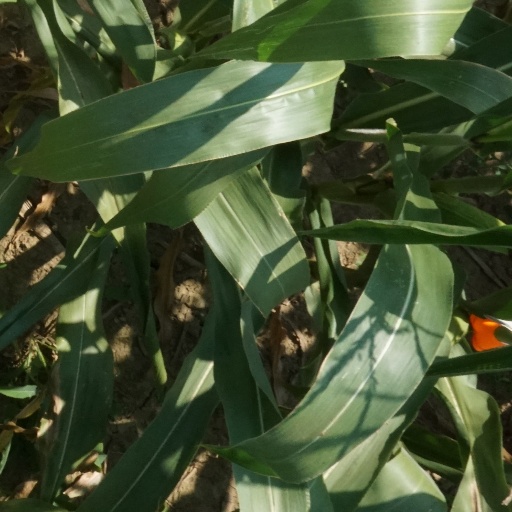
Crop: maize; corn